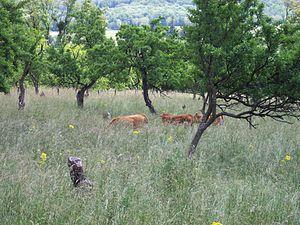
Vaches rousses dans un verger près de Bainville-aux-Miroirs, Meurthe-et-Moselle.